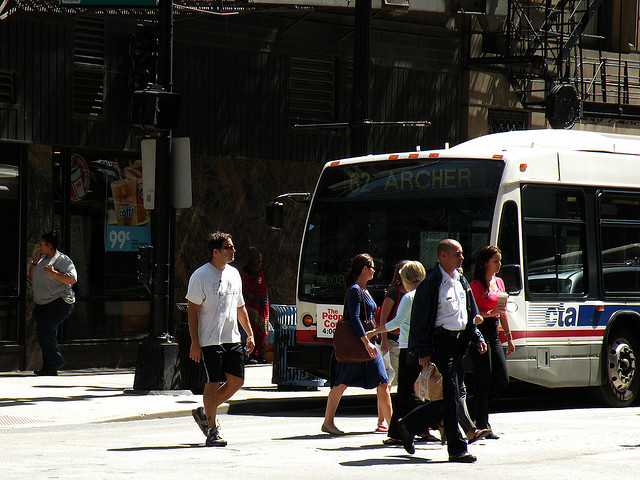
Several people cross a city street in front of a bus.

A bus is stopped along a street while people pass by in front.

A small crowd passes a bus on a cross walk.

A group of people walking across the street in front of a city bus.

People crossing a city street in front of a parked bus.